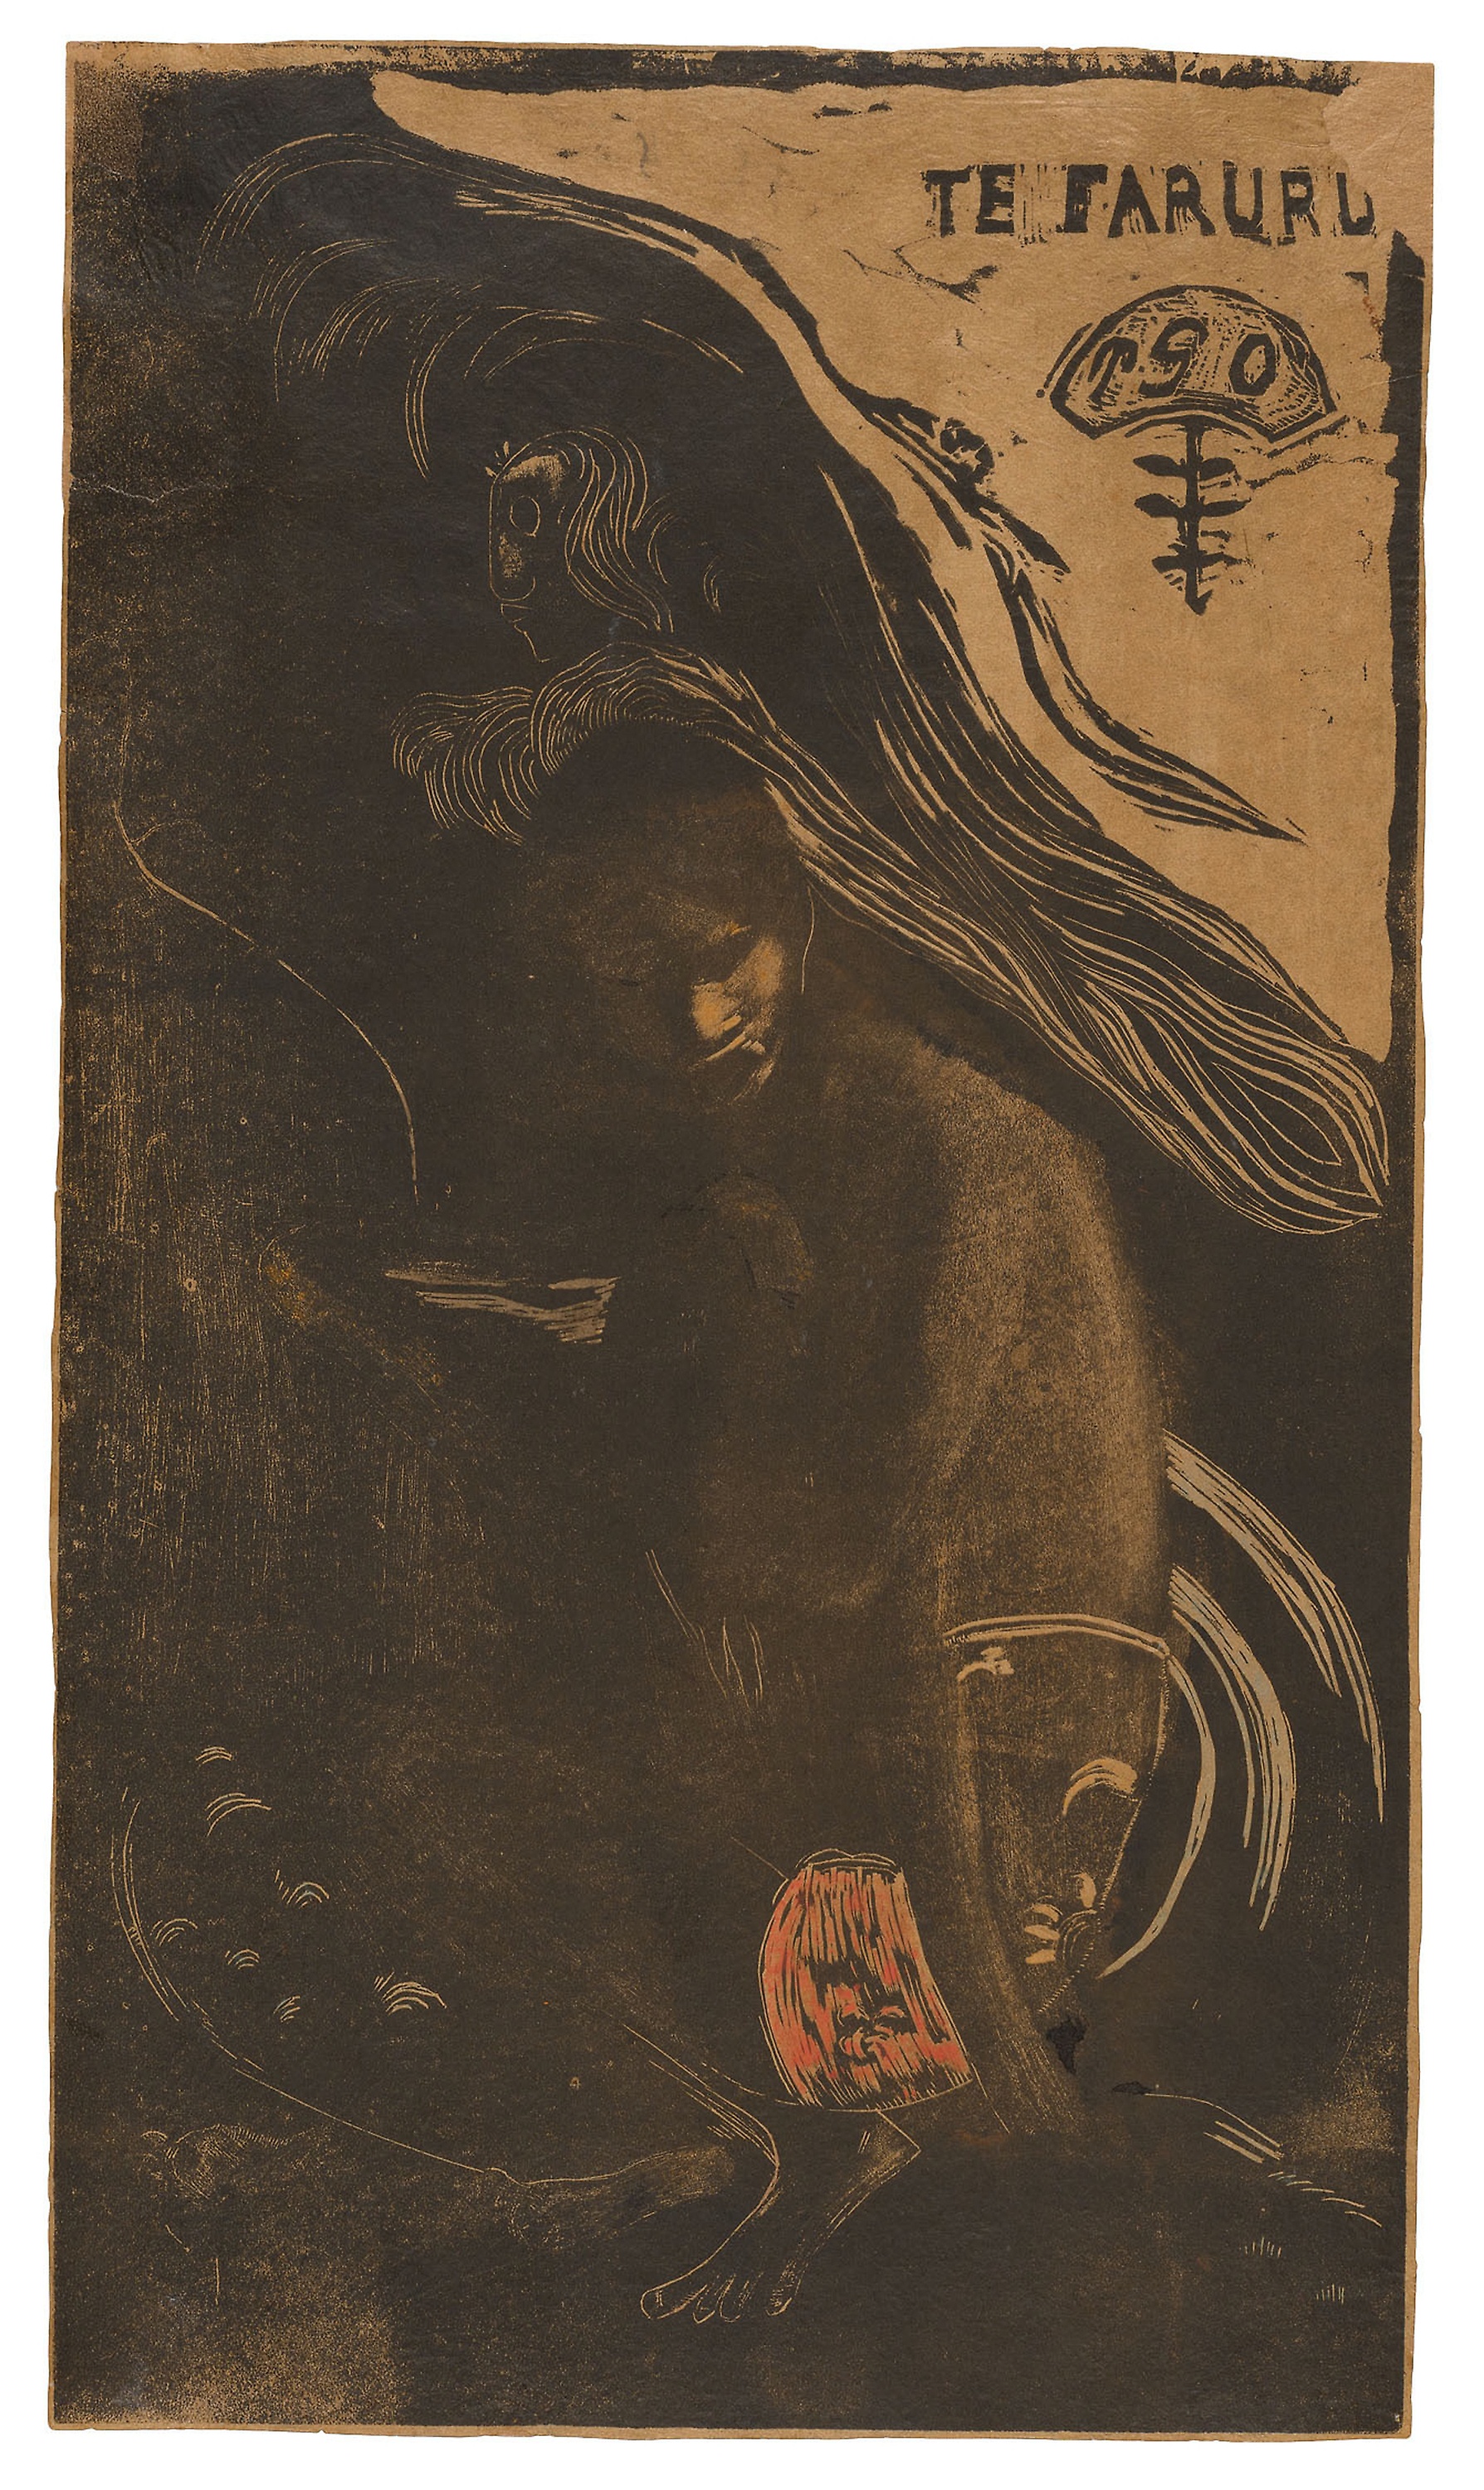
mammal, art, printmaking, illustration, font